Laramie Plains Museum

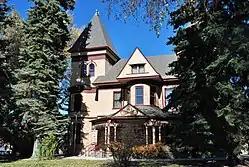

The Ivinson Mansion, now the Laramie Plains Museum, was built in 1892 in Laramie, Wyoming by Jane and Edward Ivinson. Designed by architect Walter E. Ware of Salt Lake City and built by local contractor Frank Cook, the house was regarded as the most significant residence in Laramie at its completion. Edward Ivinson gave the mansion to the Episcopal Church, which used it as a boarding school until 1958. After years of neglect, the house was acquired by the Laramie Plains Museum Association in 1972 and is used as a museum and events center.